All Saints Church, West Ham

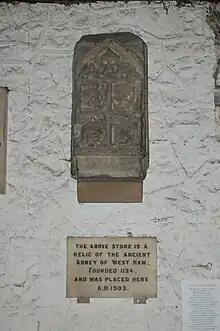
There are few traces of Stratford Langthorne Abbey. Shown is the keystone from the charnel house door, now in All Saints.

In the medieval era the church's parish included all of West Ham, with the one exception of the 24 acres within Stratford Langthorne Abbey's precincts, which formed a separate parish of St Mary and All Saints until the abbey was dissolved, that parish's church was destroyed and the parish itself merged into All Saints.